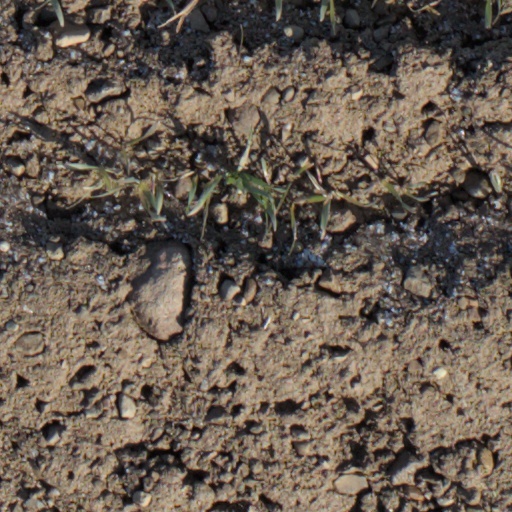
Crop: wheat